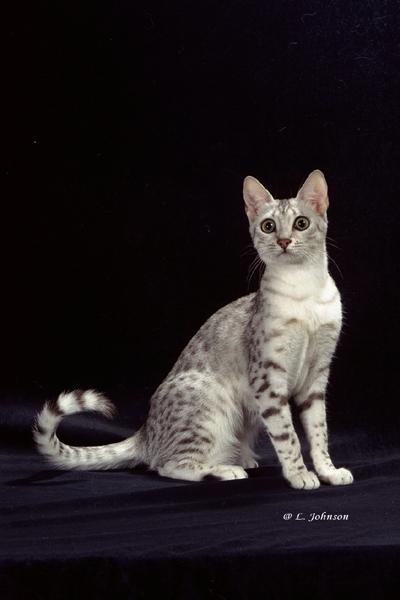
Breed: Egyptian Mau